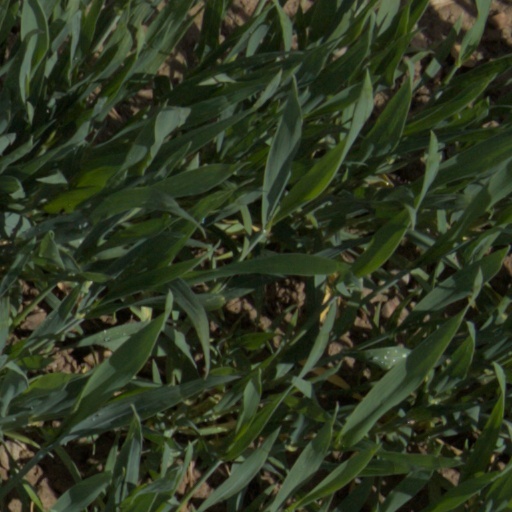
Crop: wheat